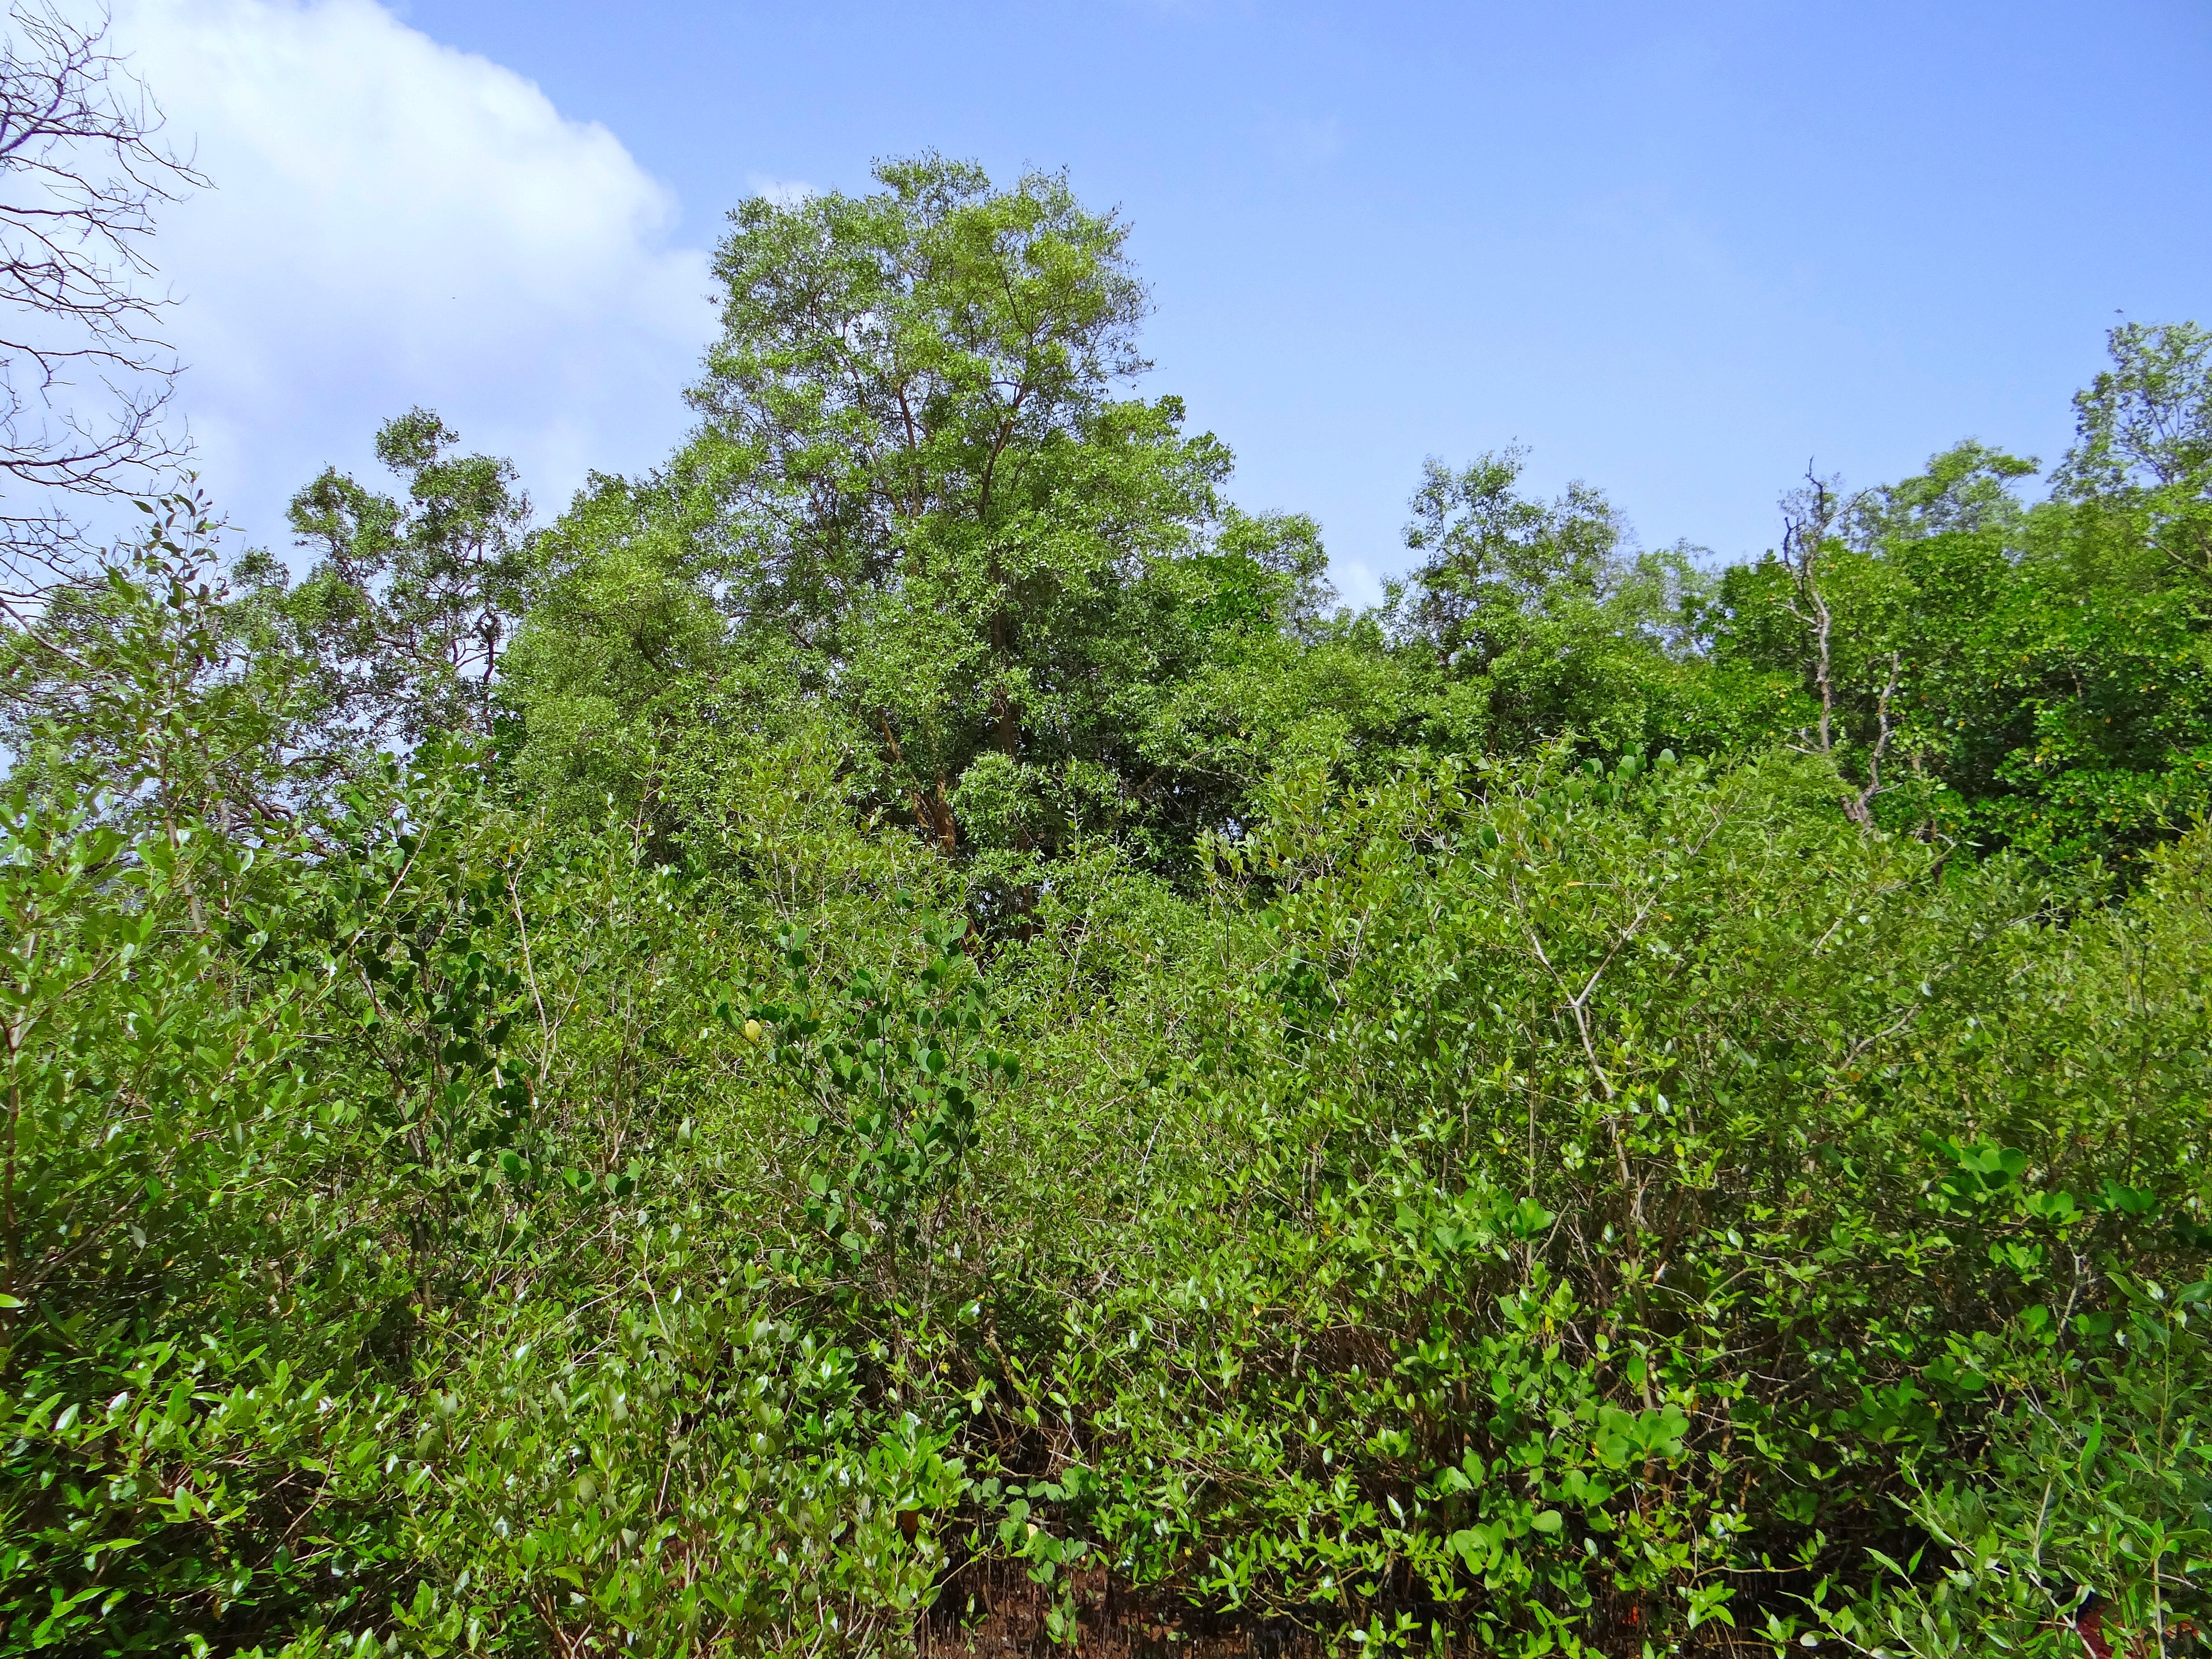
tree, forest, swamp, plant, meadow, flower, green, produce, evergreen, botany, flora, vegetation, shrub, rainforest, deciduous, india, woodland, habitat, ecosystem, goa, flowering plant, mangroves, biome, natural environment, woody plant, temperate broadleaf and mixed forest, land plant, terekhol river estuary